Germanic paganism

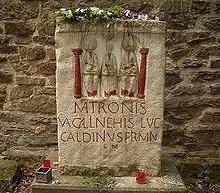
Altar to the Aufanian matronae from Nettersheim, location of a Roman-style temple that was built over an older location for burnt offerings.

The Germanic gods were a category of supernatural beings who interacted with humans, as well as with other supernatural beings such as giants (jötnar), elves, and dwarfs. The distinction between gods and other supernaturally powerful beings might not always be clear. Unlike the Christian god, the Germanic gods were born, can die, and are unable to change the fate of the world. The gods had mostly human features, with human forms, male or female gender, and familial relationships, and lived in a society organized like human society; however, their sight, hearing, and strength were superhuman, and they possessed a superhuman ability to influence the world. Within the religion, they functioned as helpers of humans, granting ("good luck, good fortune") for correct religious observance. The adjectival form (English "holy") is attested in all Germanic languages, including Gothic on the Ring of Pietroassa.